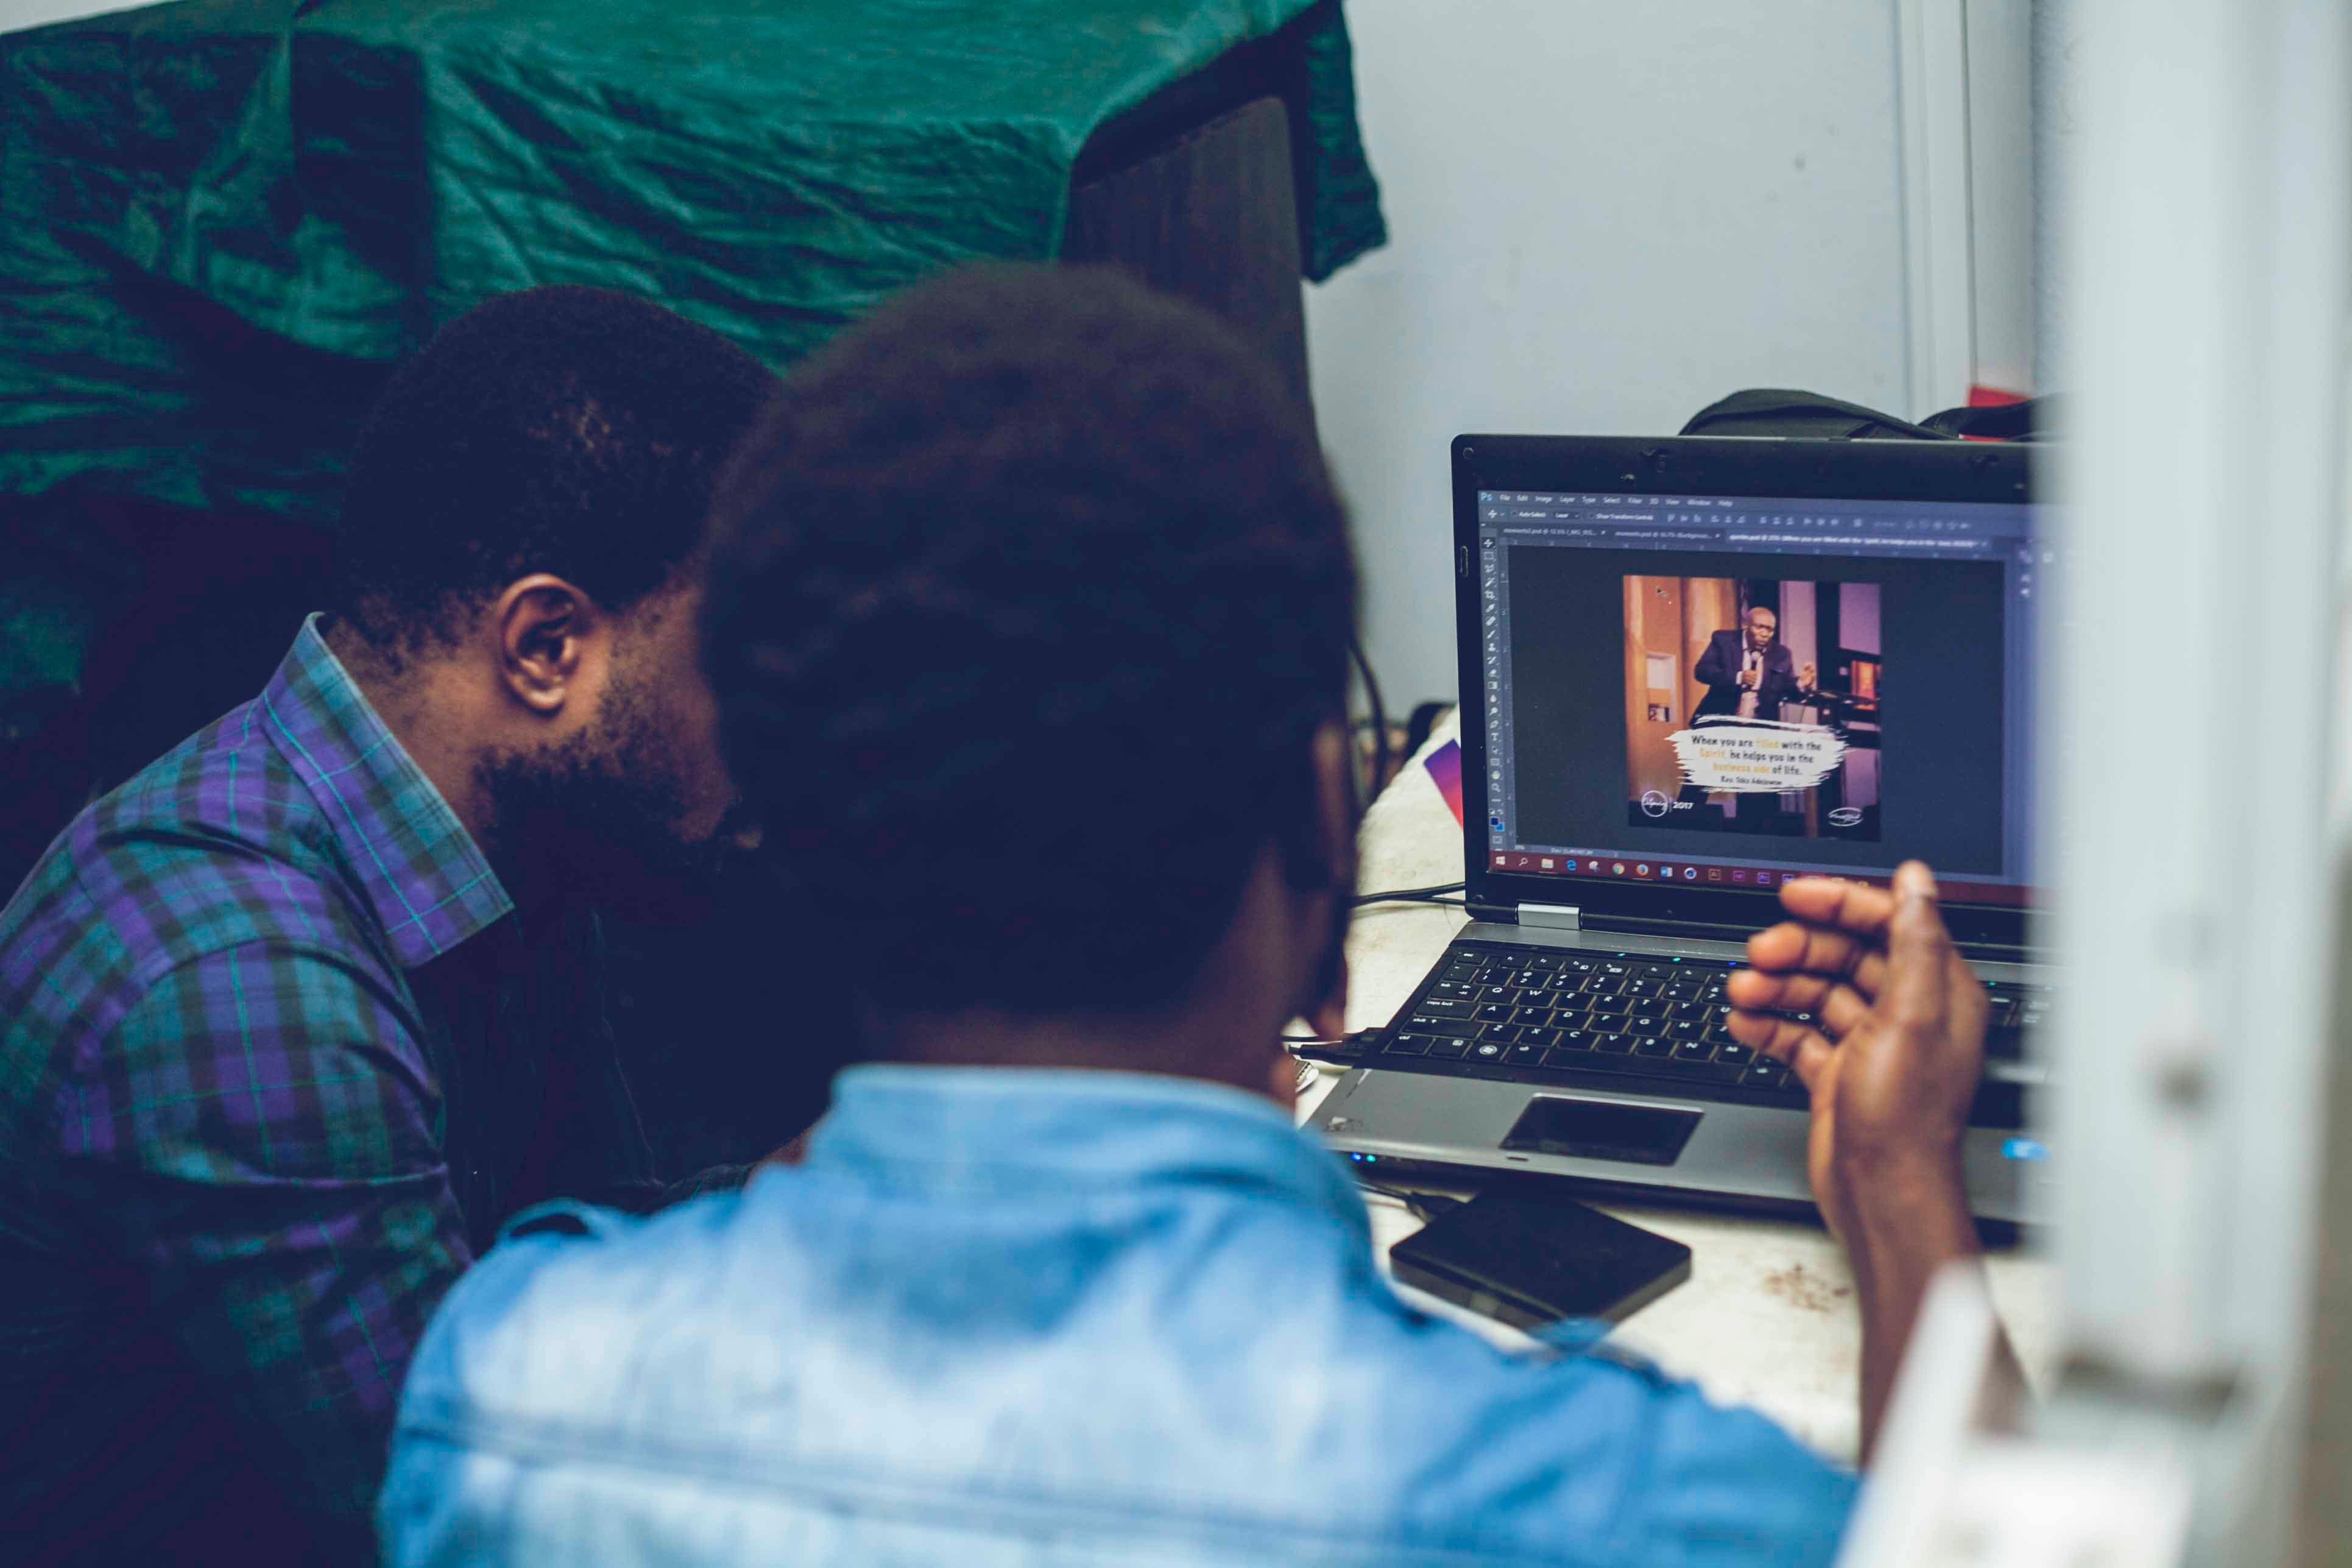
technology, electronic device, adaptation, personal computer, computer